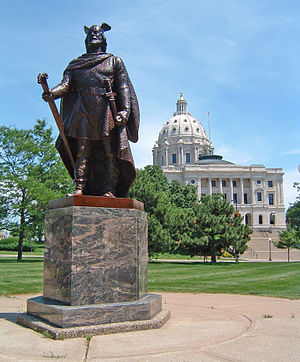
Leif den Lykkelige
Leif den Lykkelige eller Leif Eriksen var en norsk opdagelsesrejsende fra Island. Han var den første europæer man kender, der satte fod i Nordamerikas kontinent før Christopher Columbus. Ifølge de islandske sagaer etablerede han en bosættelse i Vinland, der foreløbig er blevet identificeret som den nordiske L'Anse aux Meadows på nordspidsen af Newfoundland i det moderne Canada. Senere arkæologiske fund viser at Vinland muligvis kan have været områderne omkring Saint Lawrence-bugten, og at L'Anse aux Meadows muligvis blot var en skibsværft til reperation.